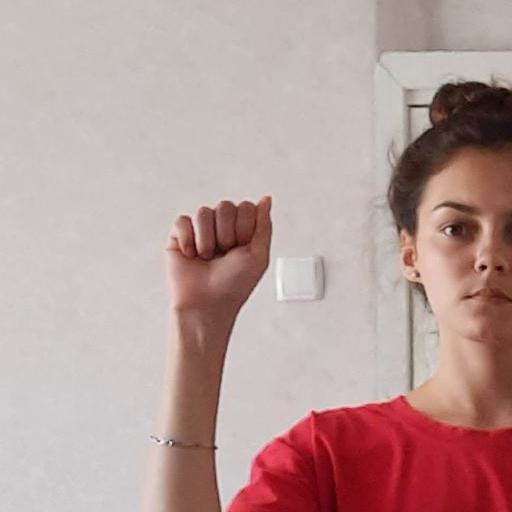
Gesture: fist